The Mitchells vs. the Machines

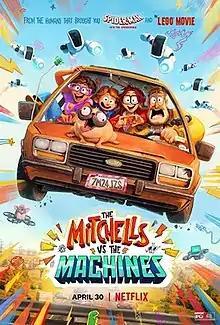
Official release poster

The Mitchells vs. the Machines is a 2021 American animated science fiction road comedy film produced by Columbia Pictures, Sony Pictures Animation, and One Cool Films. It was written and directed by Mike Rianda (in his feature directorial debut) and Jeff Rowe, and produced by Phil Lord, Christopher Miller, and Kurt Albrecht. The film stars the voices of Danny McBride, Abbi Jacobson, Maya Rudolph, Rianda, Eric André, and Olivia Colman, with Fred Armisen, Beck Bennett, John Legend, Chrissy Teigen, Charlyne Yi, Blake Griffin, Conan O'Brien, and Doug the Pug in supporting roles. The story follows the dysfunctional Mitchell family, who must save Earth from a global uprising of robots.